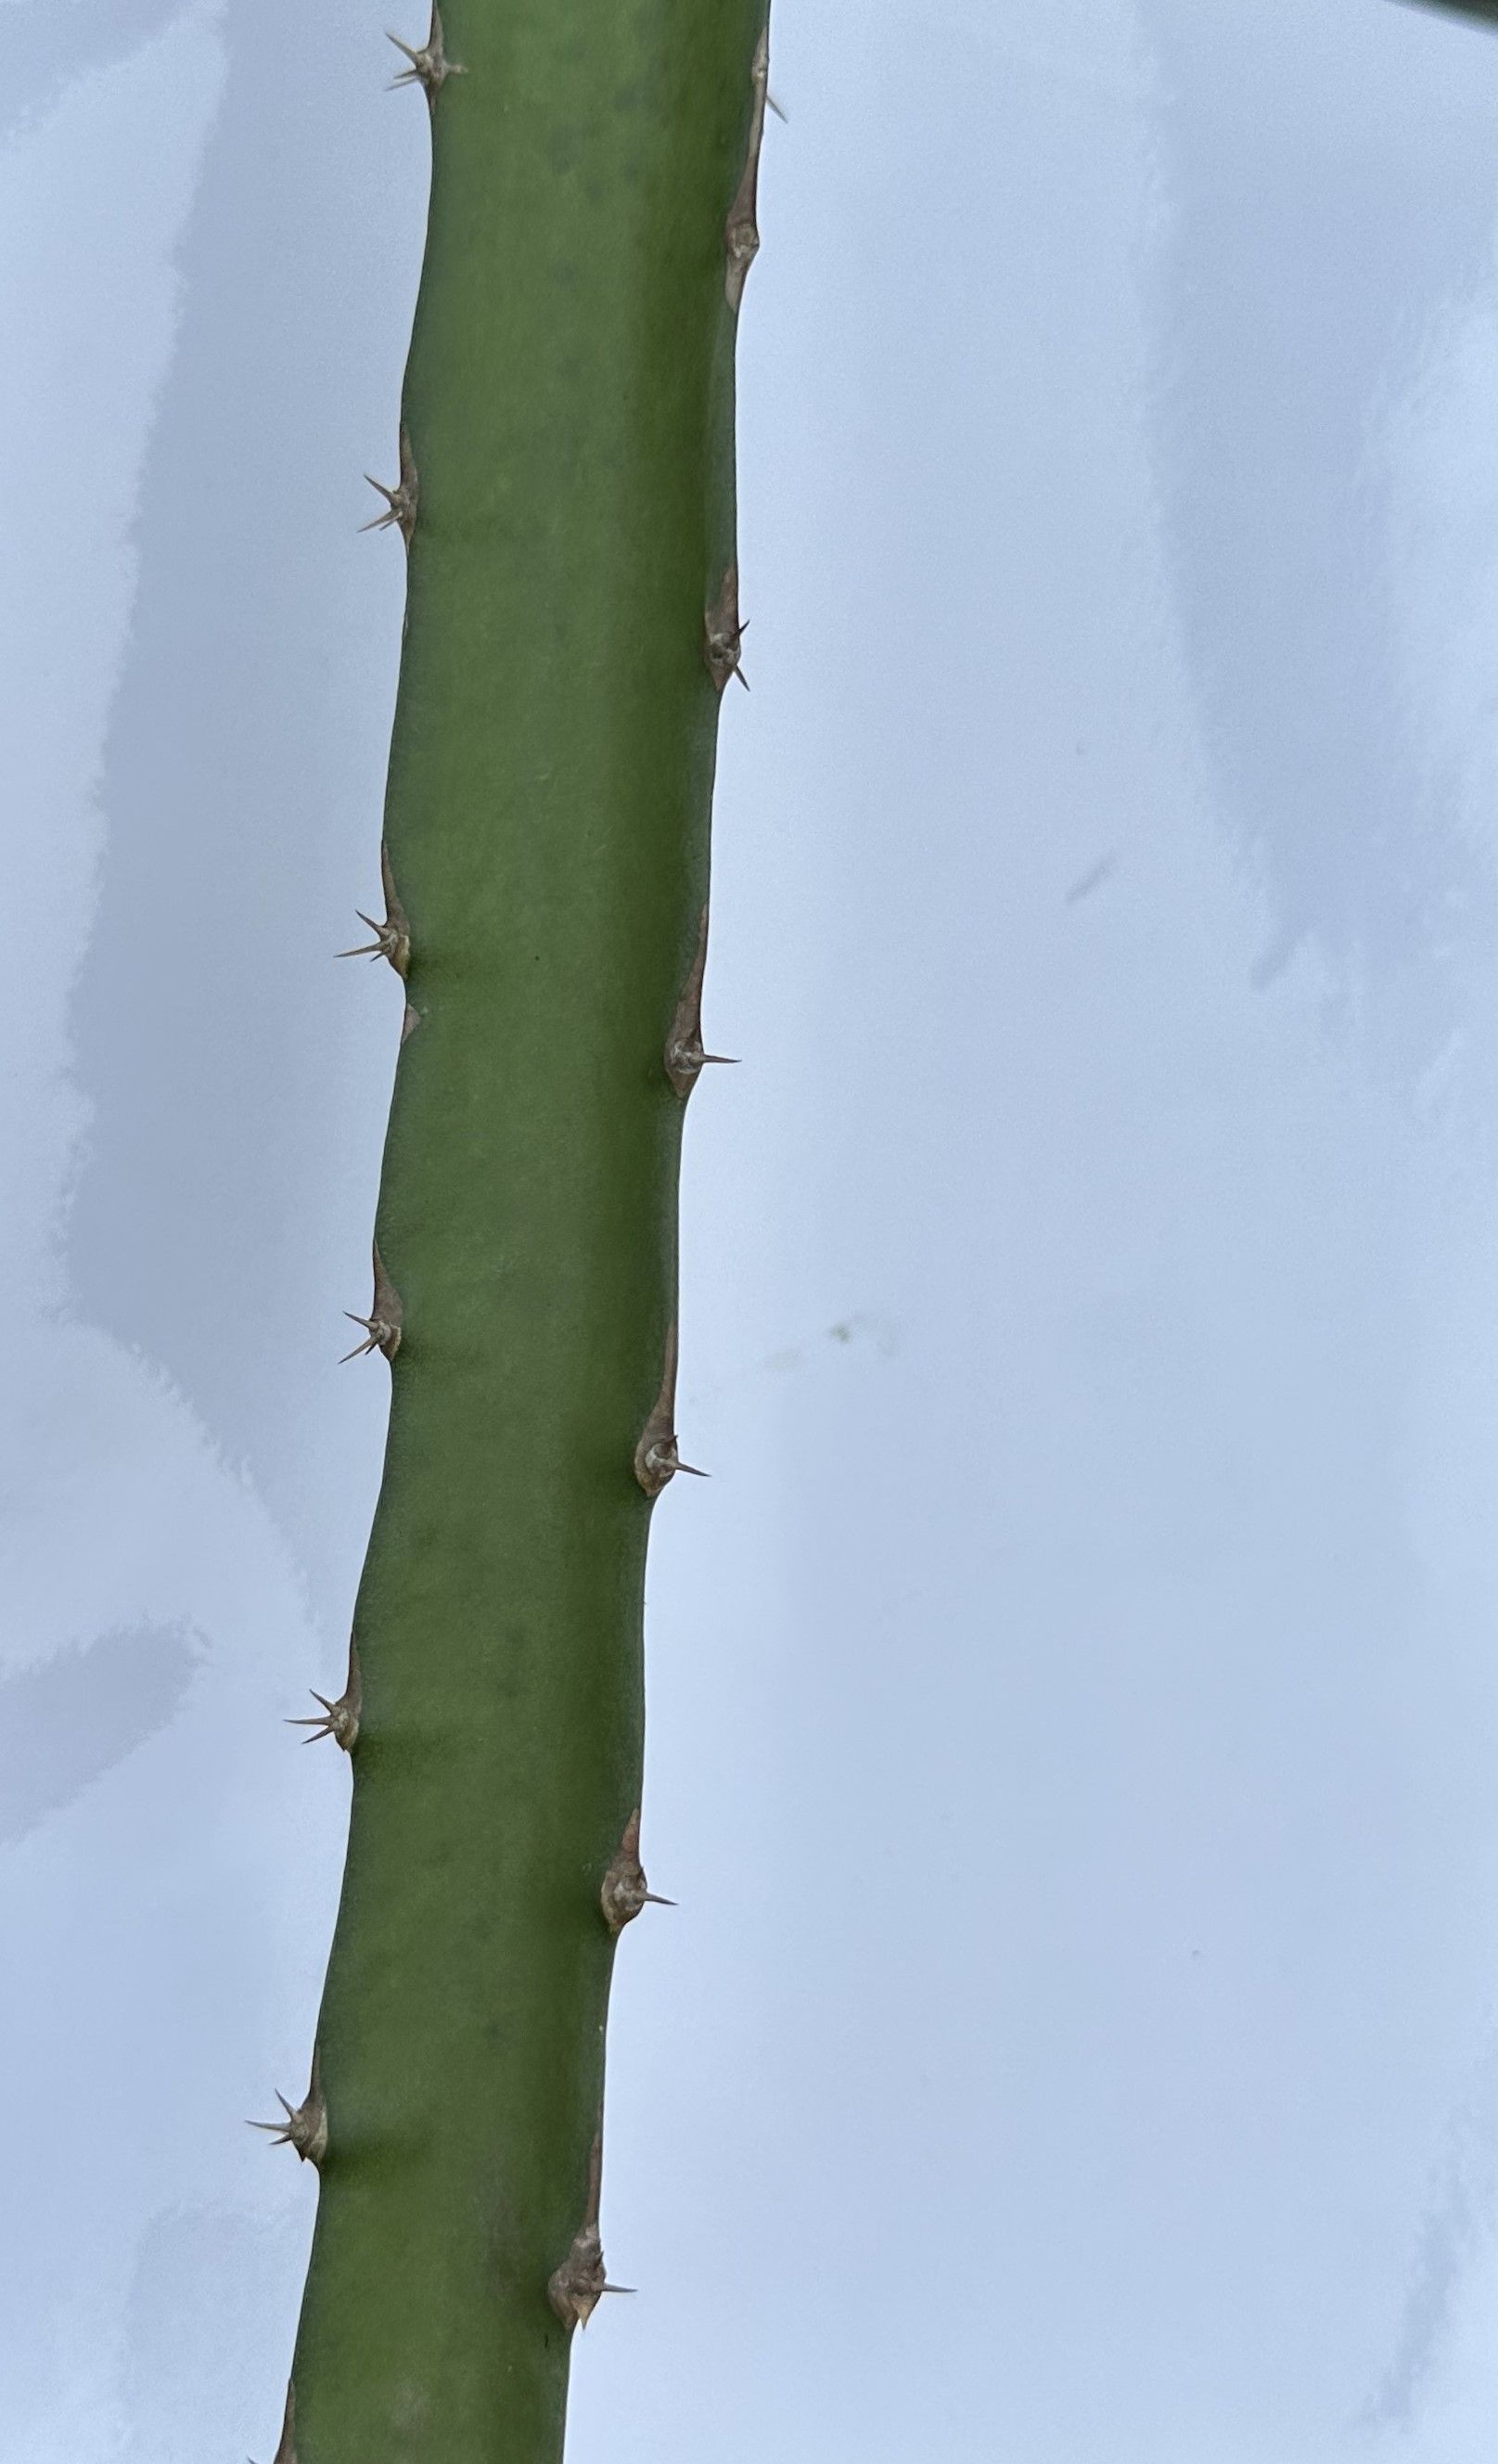
Label: Good leaf